Valais

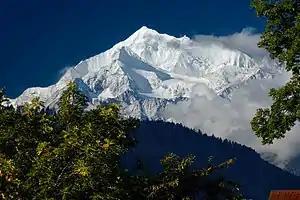
The Weisshorn, one of the highest peaks of Valais

Valais is the third largest canton of Switzerland by area. It is also one of its westernmost and southernmost cantons while being adjacent to central Switzerland. With a few exceptions, it lies almost entirely in the Rhône basin, more precisely in the wide Alpine Rhône Valley, above Lake Geneva. The main settlements are all along the Rhône or in its proximity, the largest city being Sion, followed by Martigny, Monthey, Sierre, and Brig-Glis. The canton is traditionally divided into three regions: Lower Valais (French: "Bas-Valais"), Central Valais (French: "Valais central"), and Upper Valais (German: "Oberwallis"), with the linguistic border of the canton being at Pfynwald, between the two latter regions. While the more populous Lower and Central Valais are French-speaking, Upper Valais is German-speaking.